Andy Priaulx

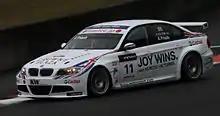
Priaulx during the first free practice session of the 2010 FIA WTCC Race of Japan.

Priaulx again raced in the World Touring Car Championship for BMW Team UK in 2009, finishing fourth in the standings. As well as the WTCC, he competed in selected rounds of the American Le Mans Series for BMW and a number of races in the Australian V8 Supercars championship, driving a Walkinshaw Racing Holden with David Reynolds at the Phillip Island and Bathurst endurance races.